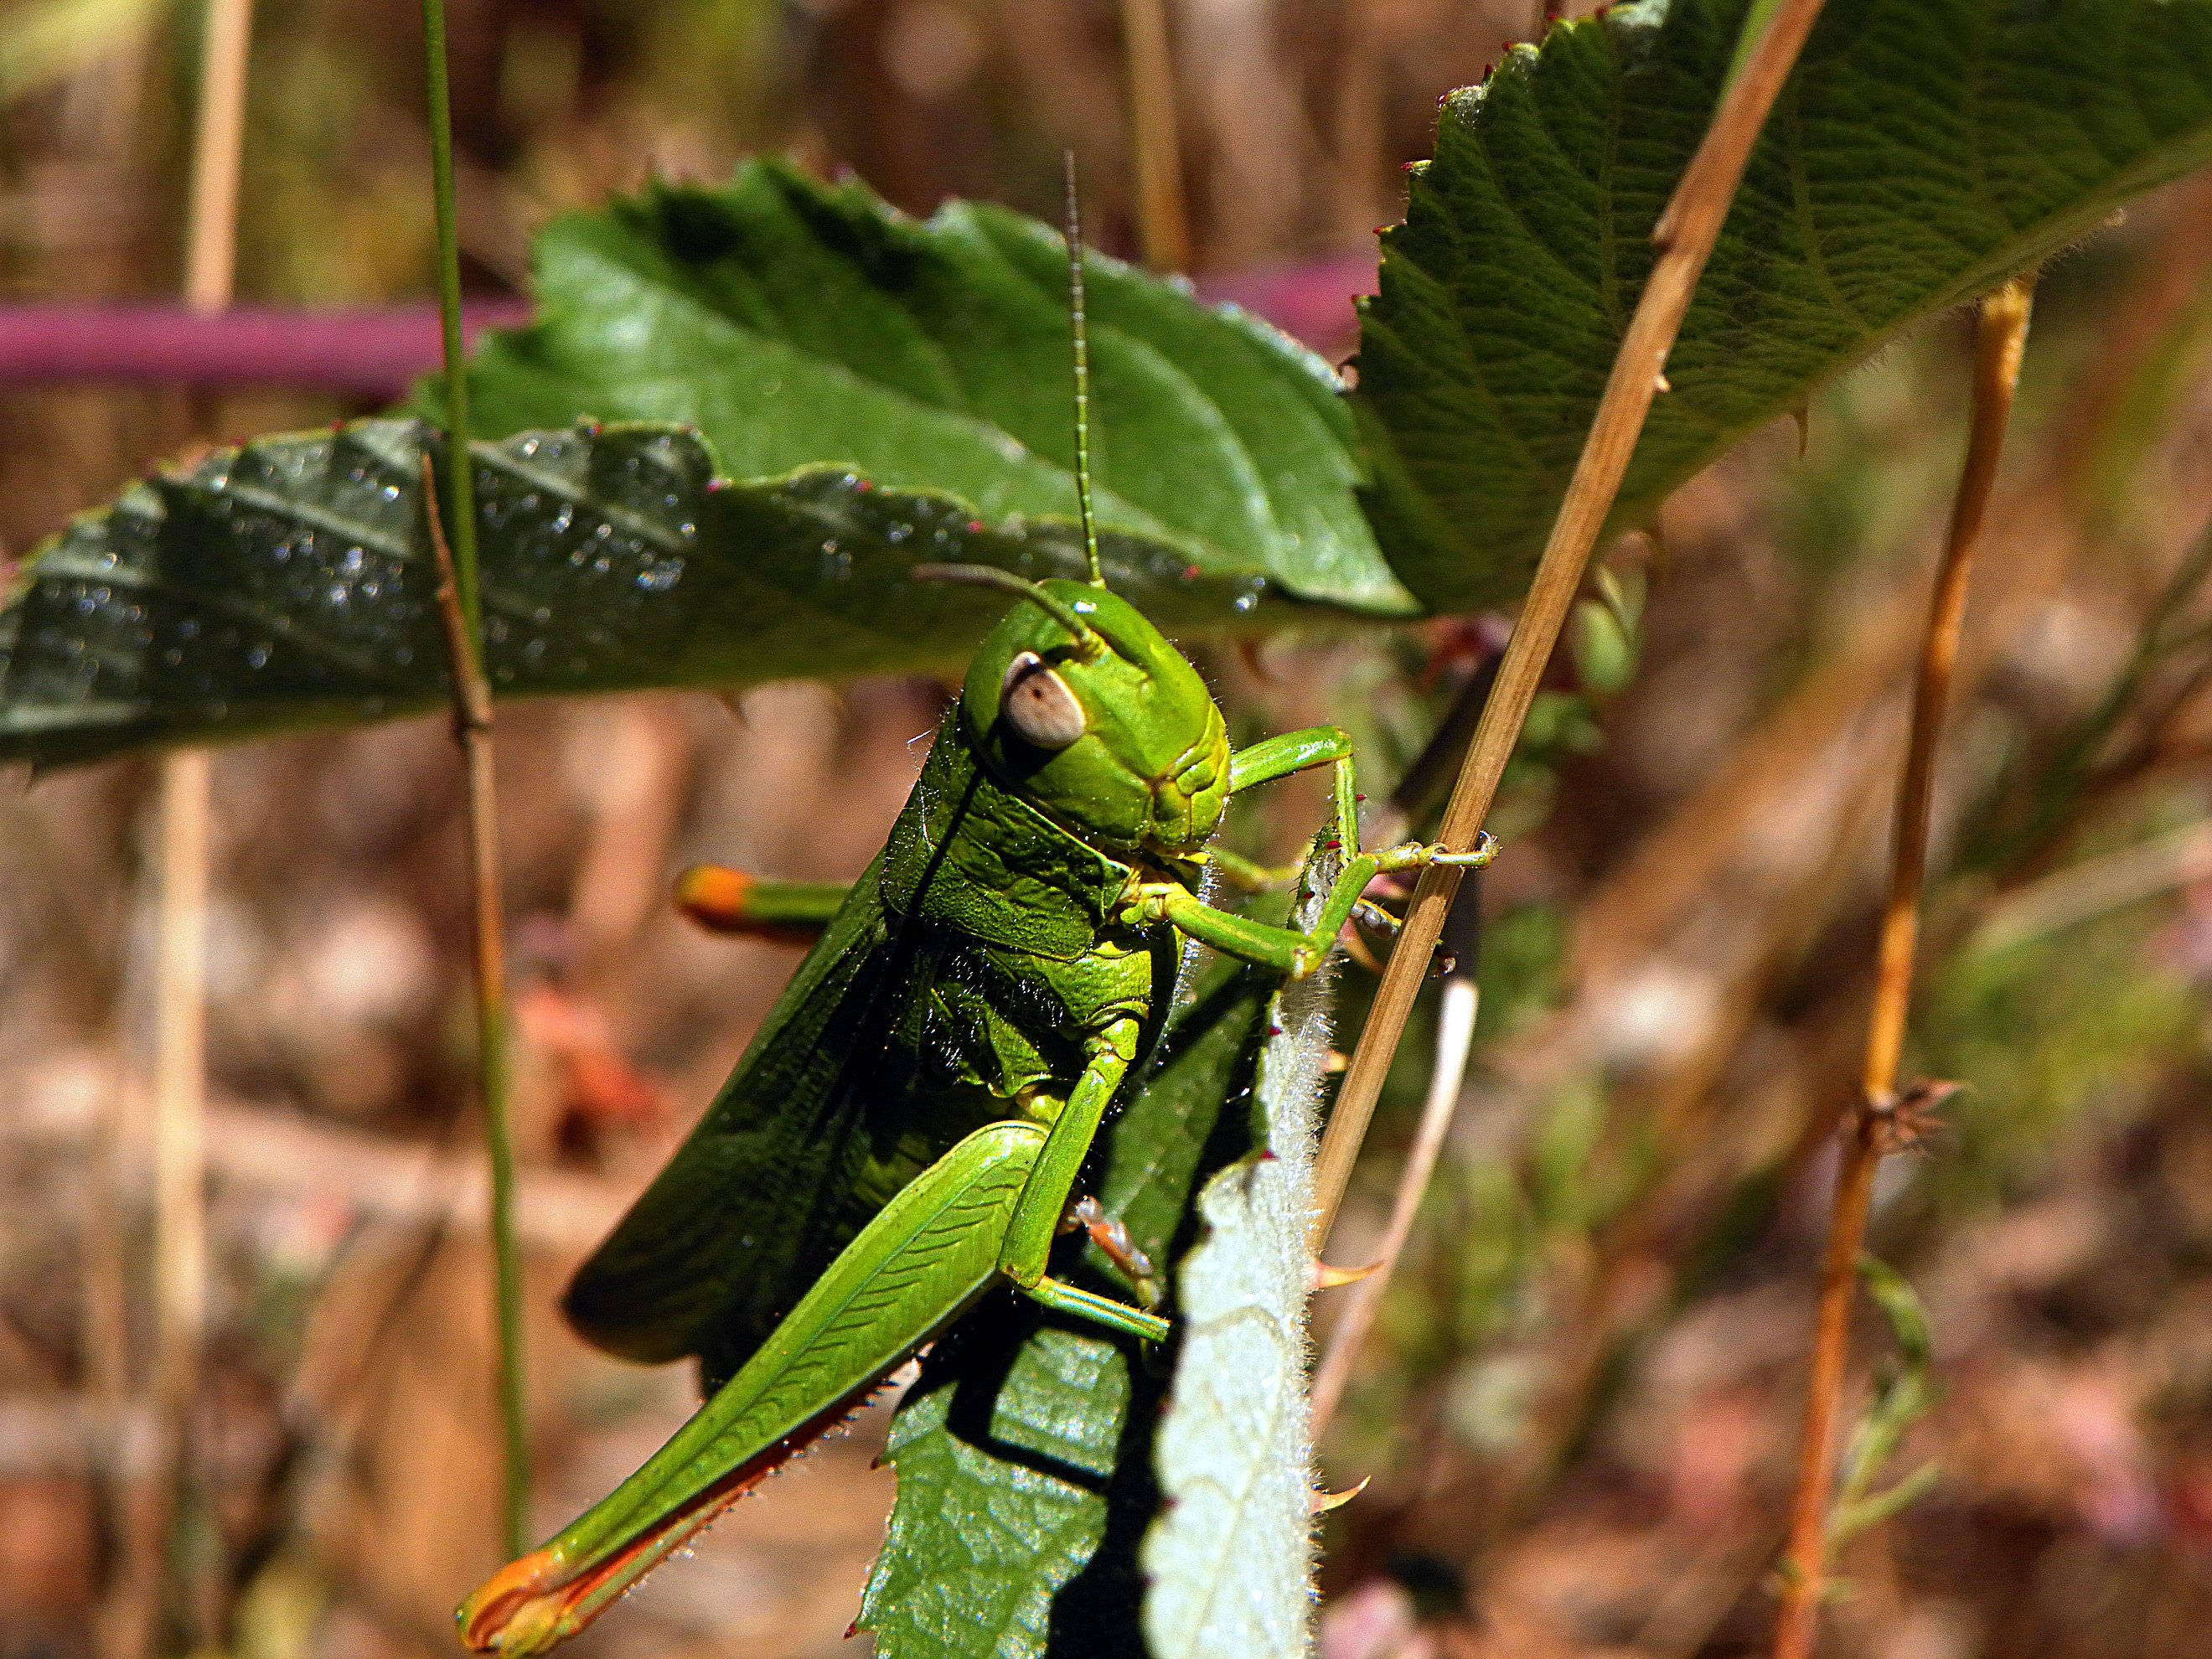
nature, leaf, green, jungle, insect, botany, fauna, invertebrate, close up, dragonfly, grasshopper, locust, samsungwb5500, macro photography, plant stem, dragonflies and damseflies, cricket like insect